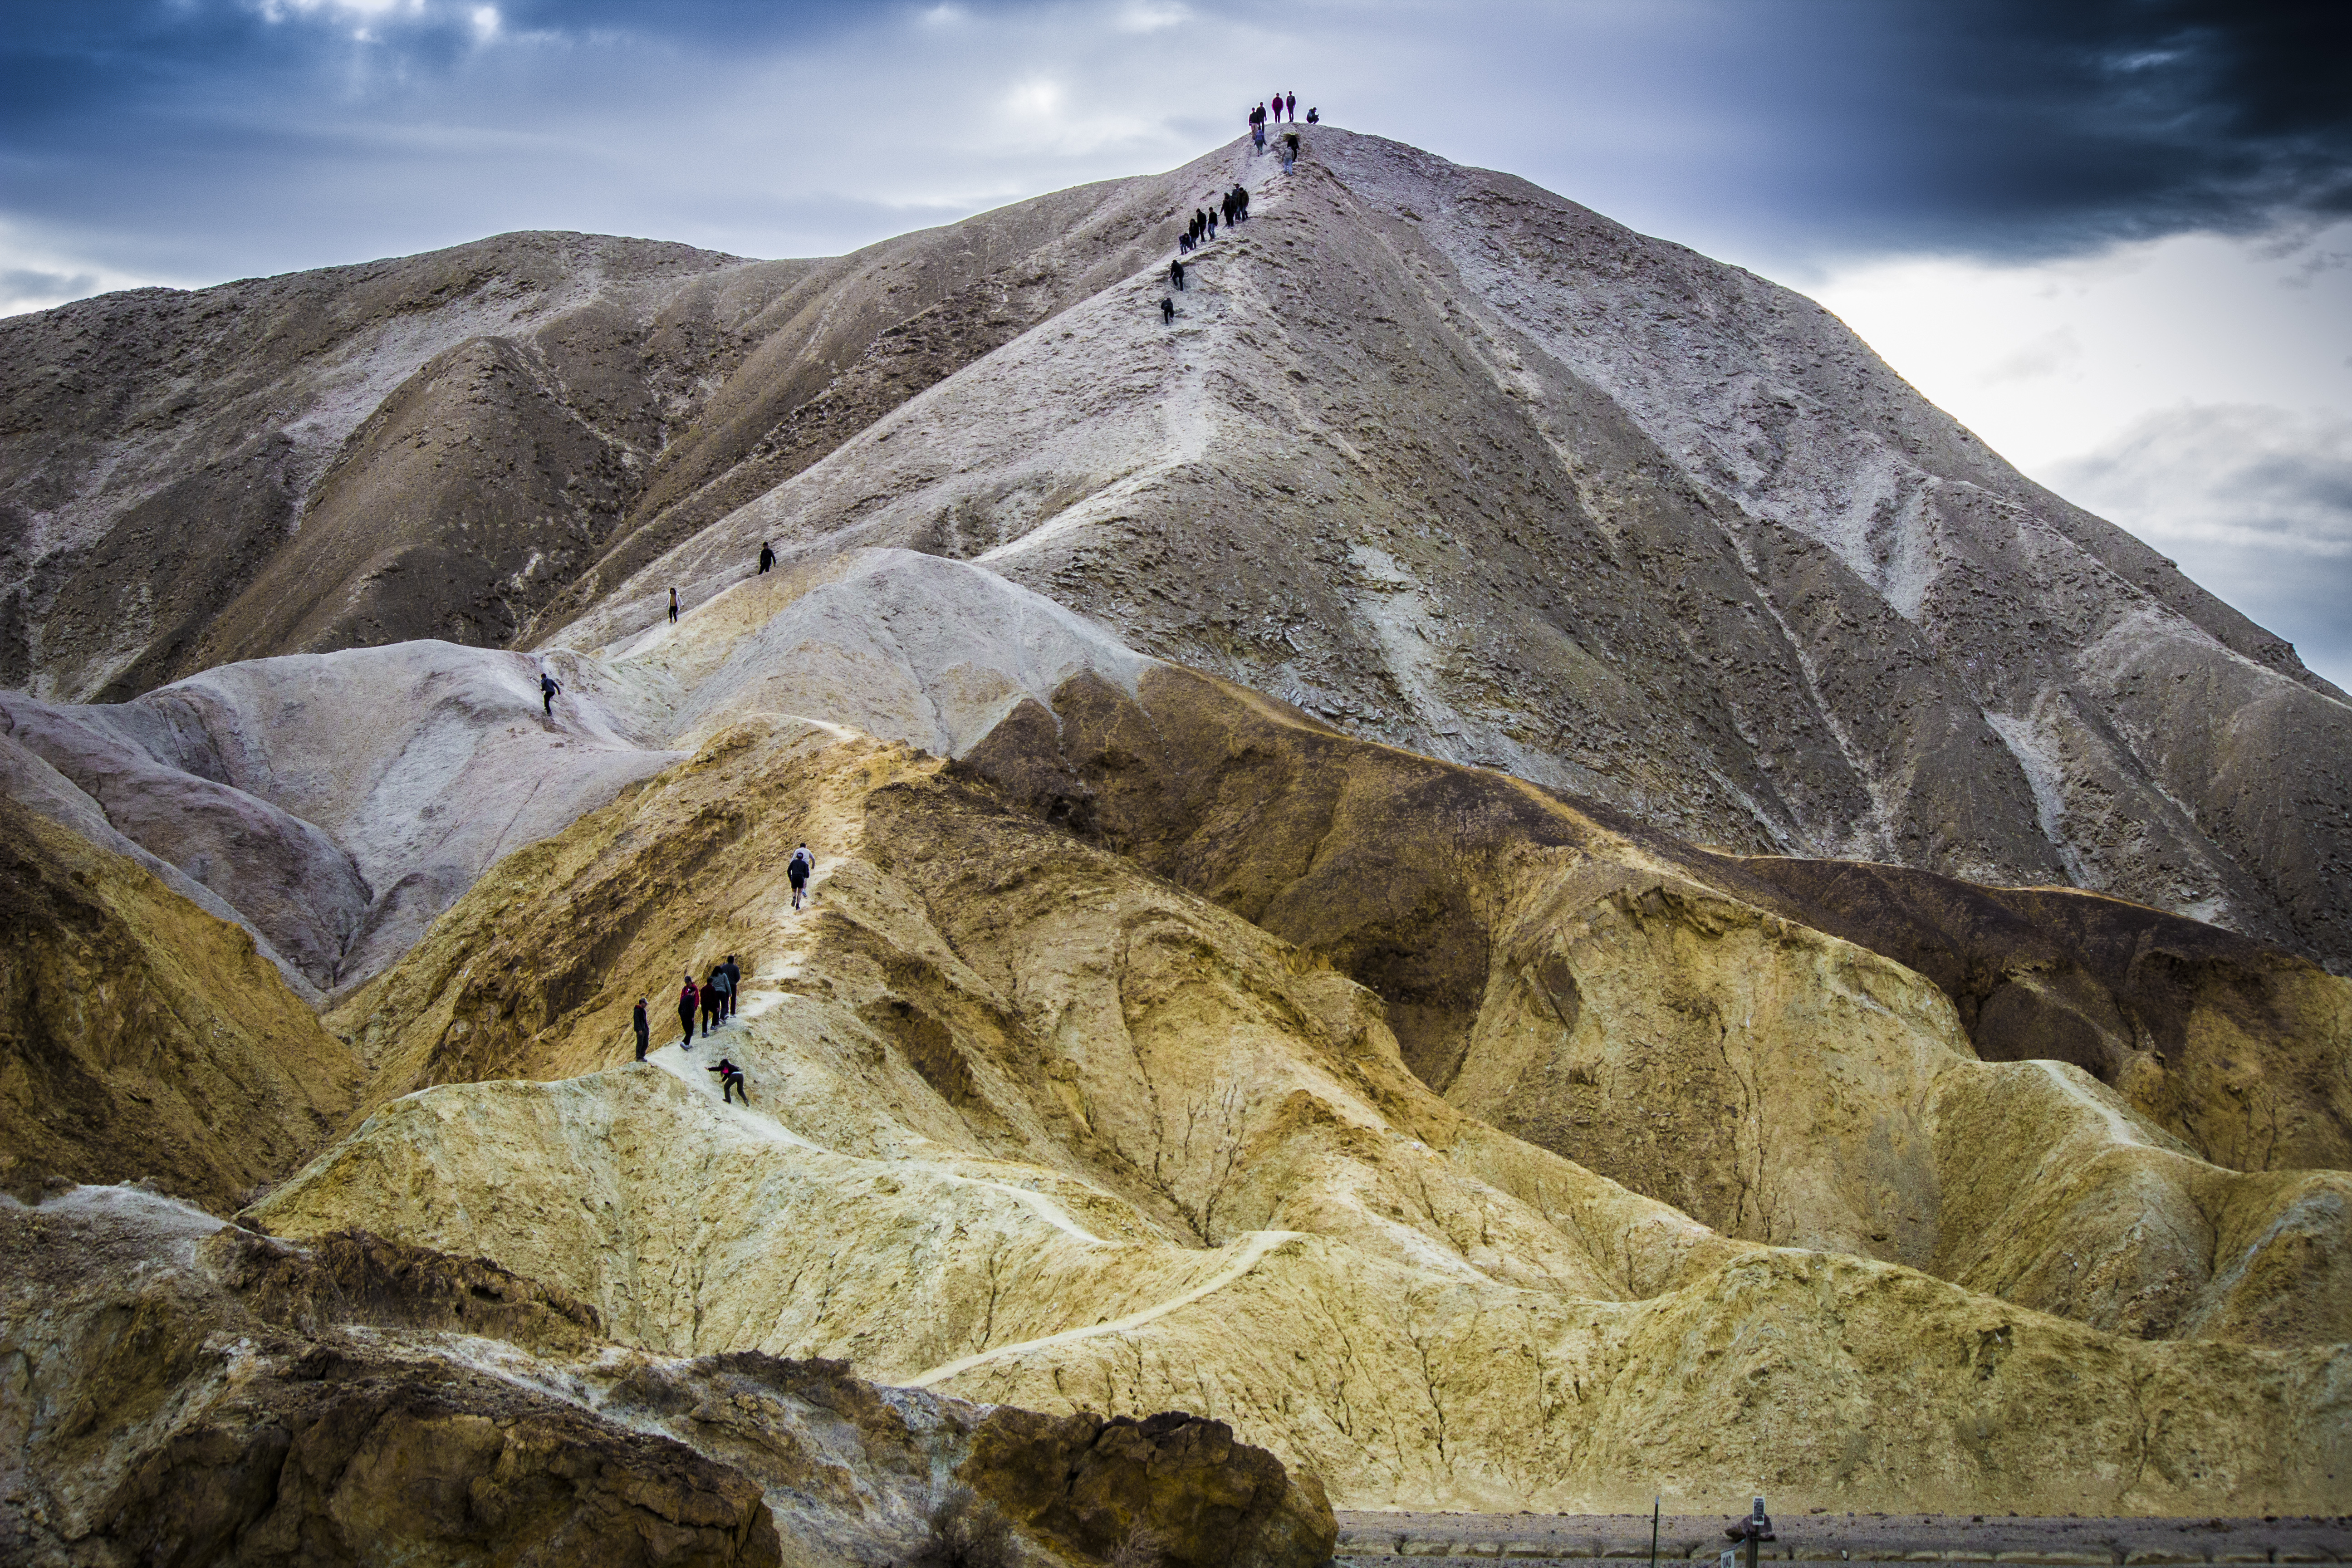
landscape, nature, rock, wilderness, mountain, adventure, valley, mountain range, canon, park, death, california, ridge, summit, national, geology, badlands, plateau, t3i, 600d, 250mm, 55250mm, las, vegas, nevada, wadi, landform, mountain pass, geographical feature, mountainous landforms